Carl Emil Doepler

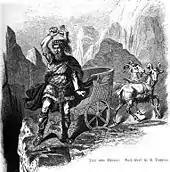
"Thor oder Thunar", one of Carl Emil Doepler's illustrations to "Nordisch-germanische Götter und Helden"

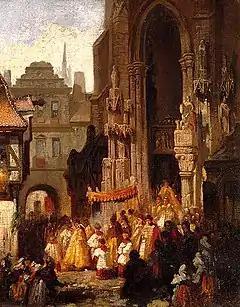
"Fronleichnamsprozession"

Carl Emil Doepler (1824–1905) was a German painter, illustrator and costume designer. He created the costumes for Richard Wagner's opera "Der Ring des Nibelungen" at the Bayreuther Festspiele in 1876. These costumes included horned helmets and are widely credited with starting the popular myth that Viking warriors wore horned helmets, even though there is no direct archaeological evidence to support this.